Gzuz

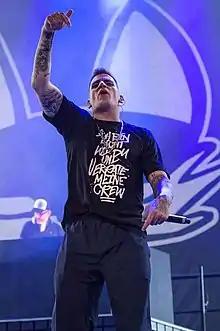
Gzuz in 2017

Kristoffer Jonas Klauß (born 29 June 1988), better known by the stage name Gzuz, is a German rapper and record producer. In addition to his solo career, he has had success as part of Hamburg hip hop crew 187 Strassenbande.